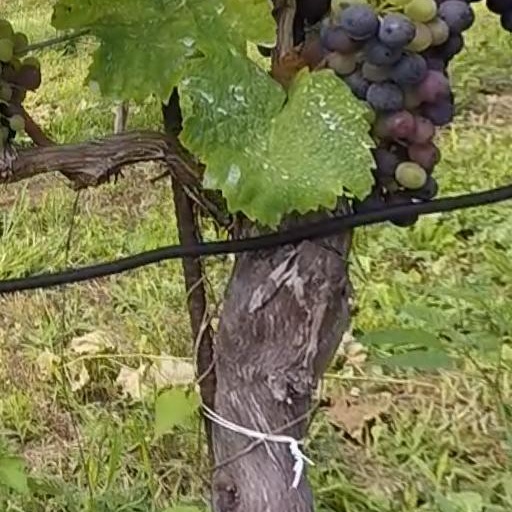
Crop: grape